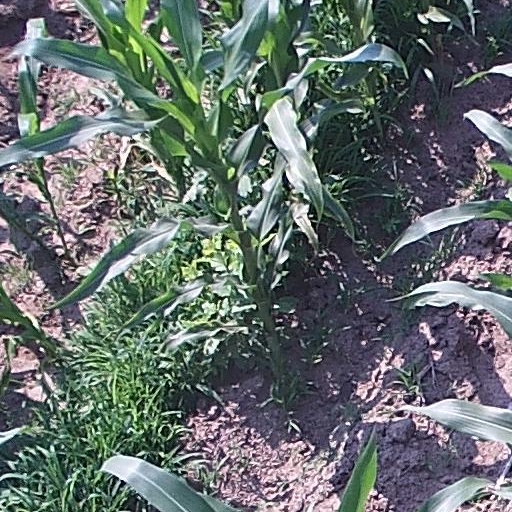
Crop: maize; corn